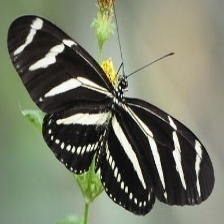
Species: ZEBRA LONG WING